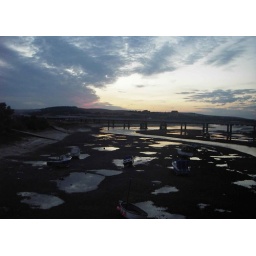
View from road bridge in Shoreham, England.